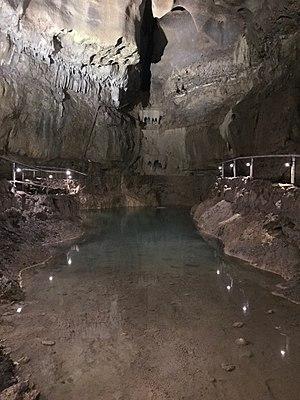
Le comté de Kendall, en anglais : Kendall County, est un comté situé sur le plateau d'Edwards au sud de la partie centrale de l'État du Texas aux États-Unis. Fondé le 10 janvier 1862, son siège de comté est la ville de Boerne. Selon le recensement des États-Unis de 2010, sa population est de 33 410 habitants, estimée, en 2017, à 44 026 habitants. Le comté a une superficie de 1 716 km², dont 1 715 km² en surfaces terrestres. Il est nommé en l'honneur de George Wilkins Kendall, un journaliste qui a rendu compte de la guerre américano-mexicaine.